Soban

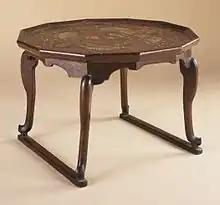
A Joseon-era "soban"

Soban are small tray-like tables, usually wooden, used in Korea for carrying food and as individual dining tables. They are generally made of walnut, pine or ginko wood, often sourced from the carpenter's local area. Carvings and murals showing images of "soban" have been found in tombs dating back to the time of the Goguryeo kingdom. As well as being used for dining, "soban" were also used for general carrying tasks, as writing desks and as small altars for prayers or for burning incense.